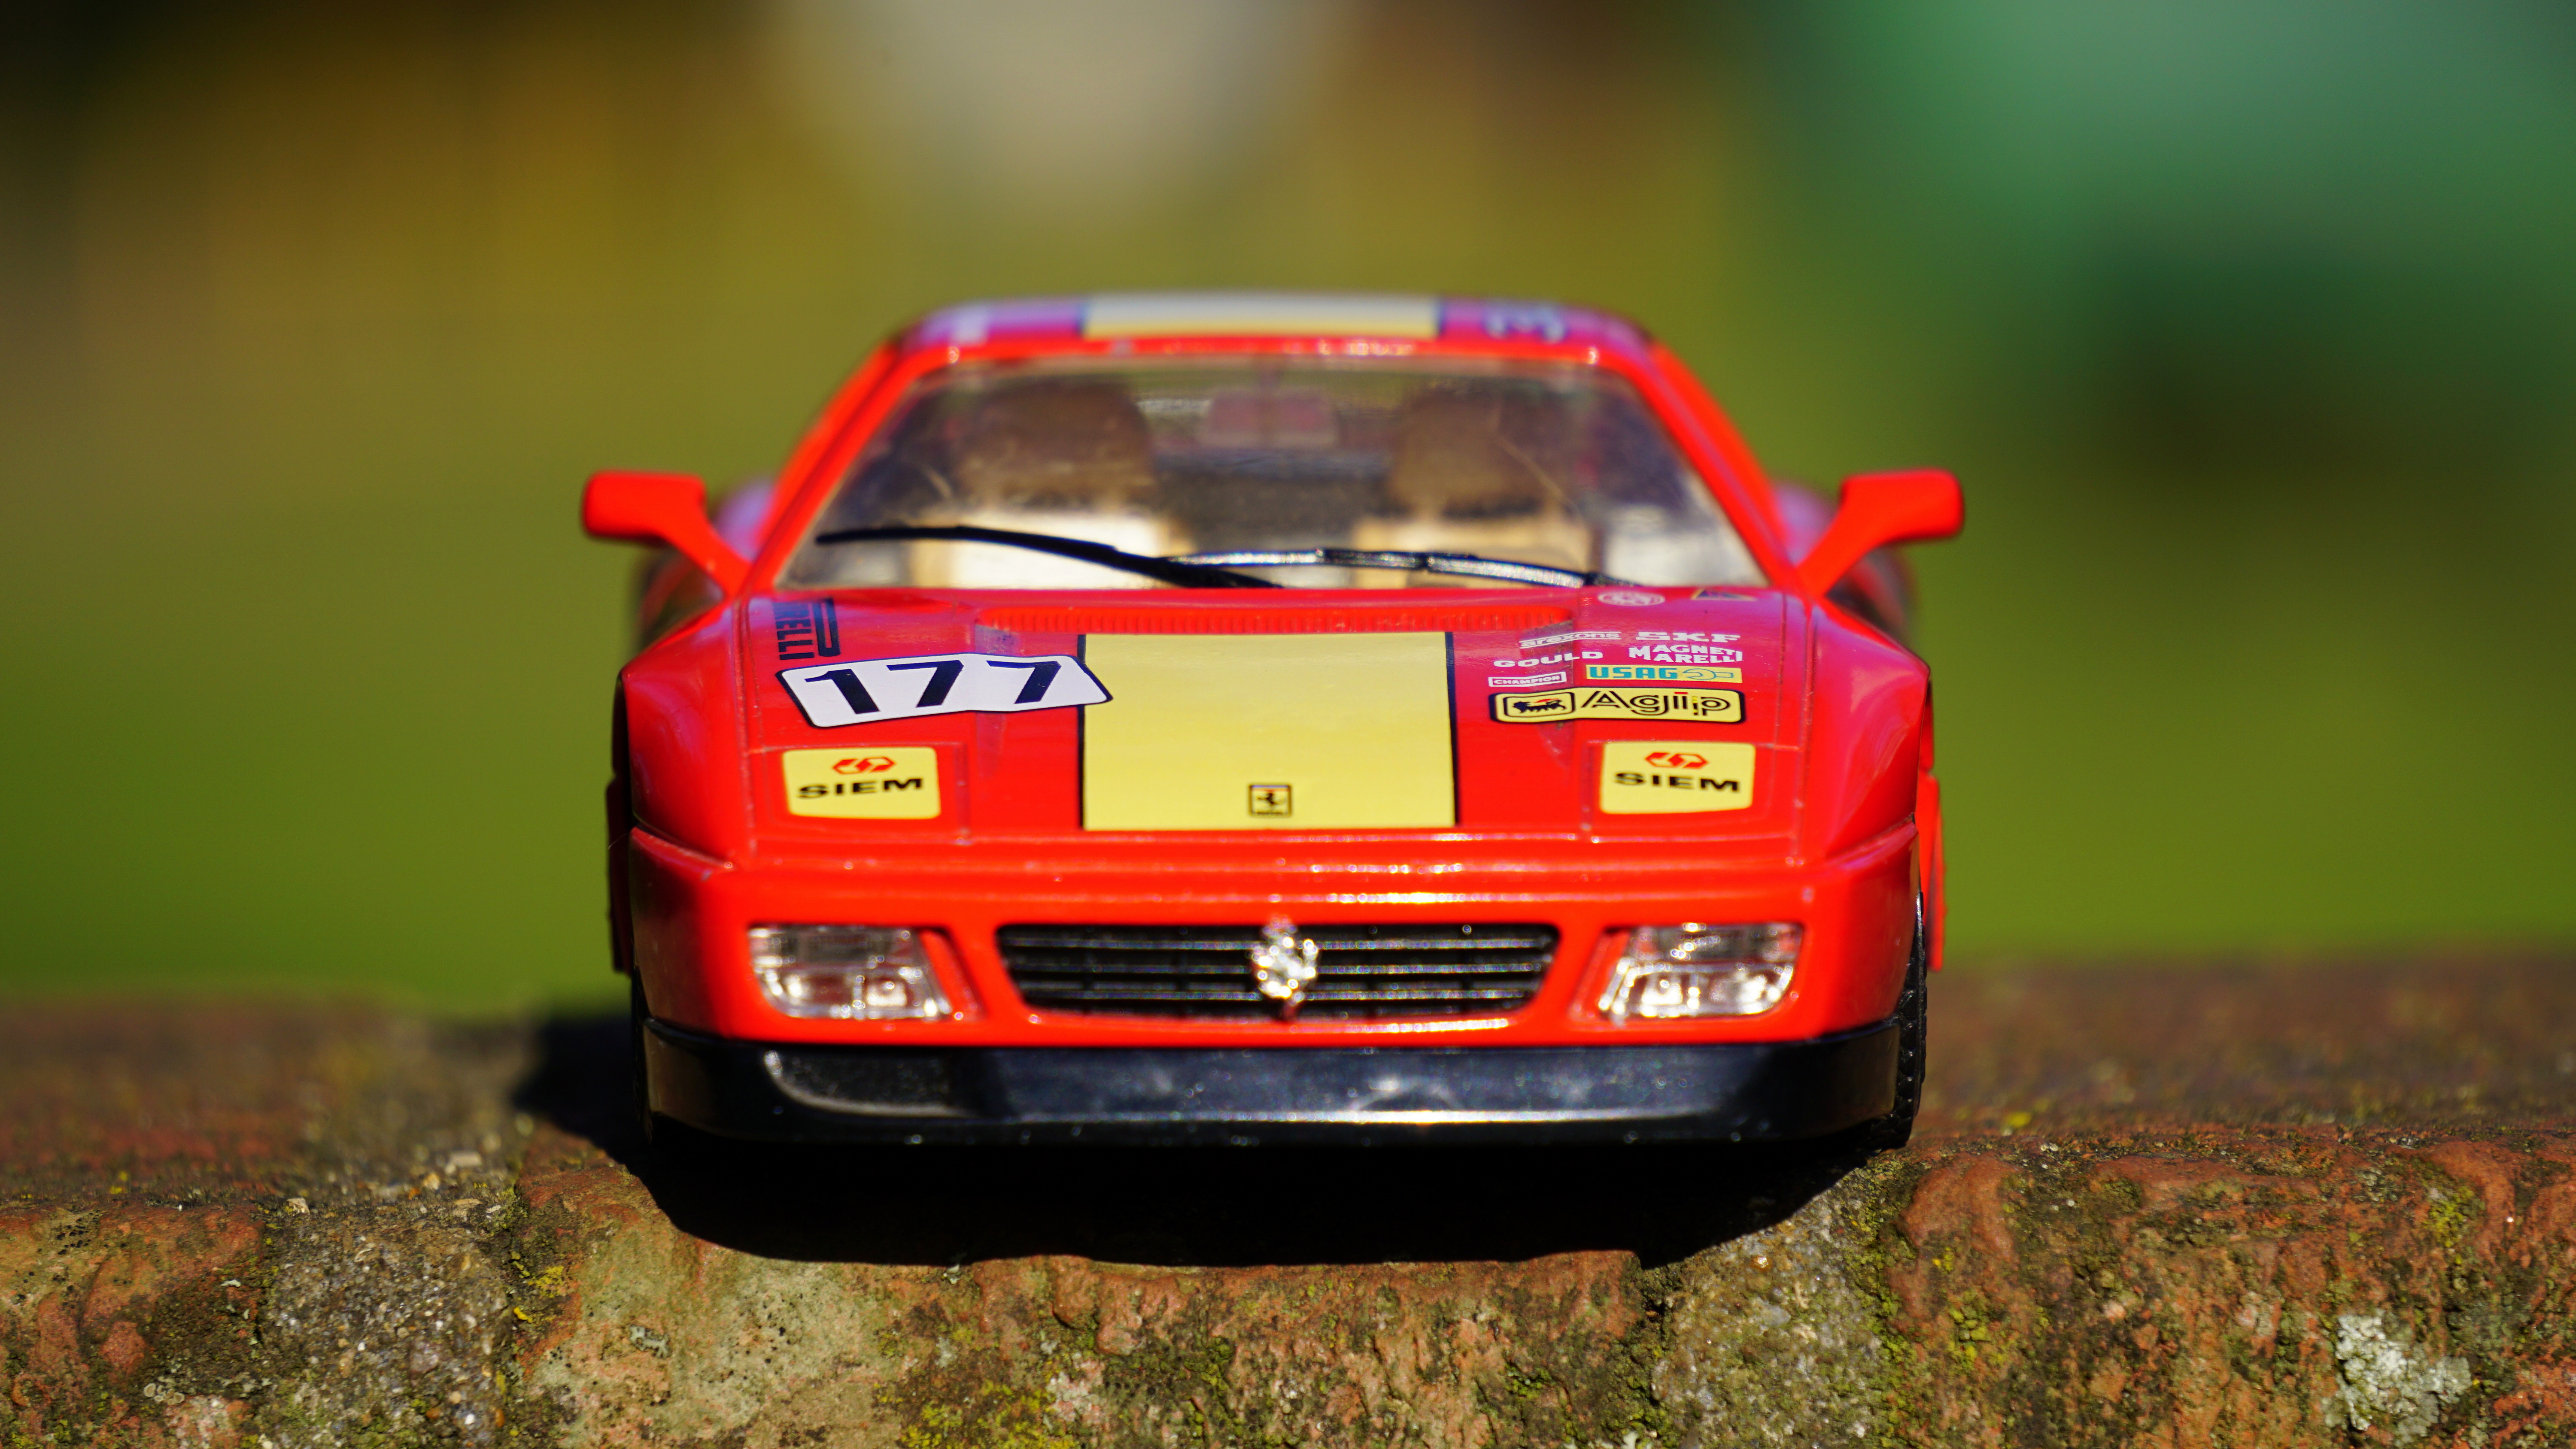
car, red, vehicle, sports car, miniature, race car, supercar, ferrari, sportscar, toy car, model car, land vehicle, automobile make, luxury vehicle, stock car racing, ferrari spa, ferrari f40